Leonid Lebedev

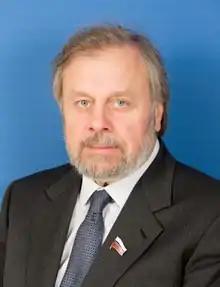
Lebedev in 2013

Leonid Lebedev (born May 2, 1956) is a Cypriot-Russian businessman, and a former elected representative in Russia's Upper House of Parliament.